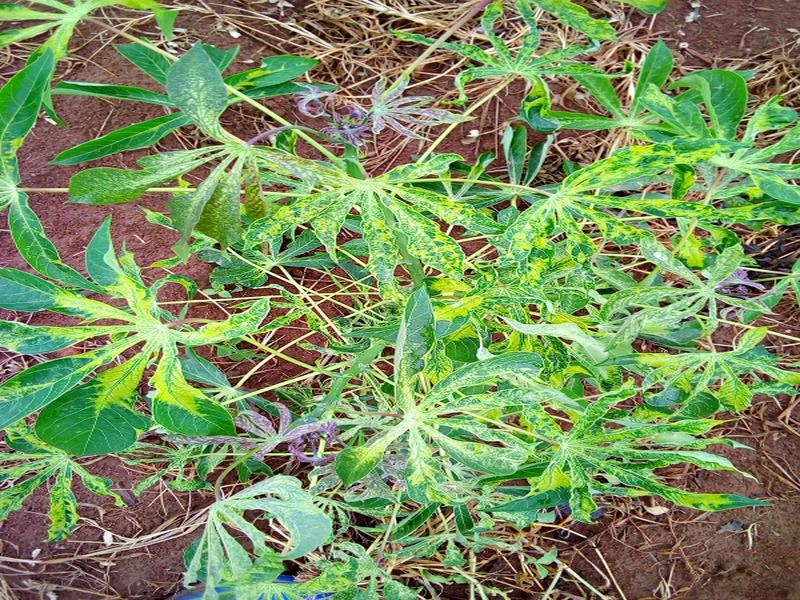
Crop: cassava
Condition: mosaic_disease